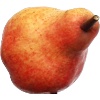
Label: red_pear